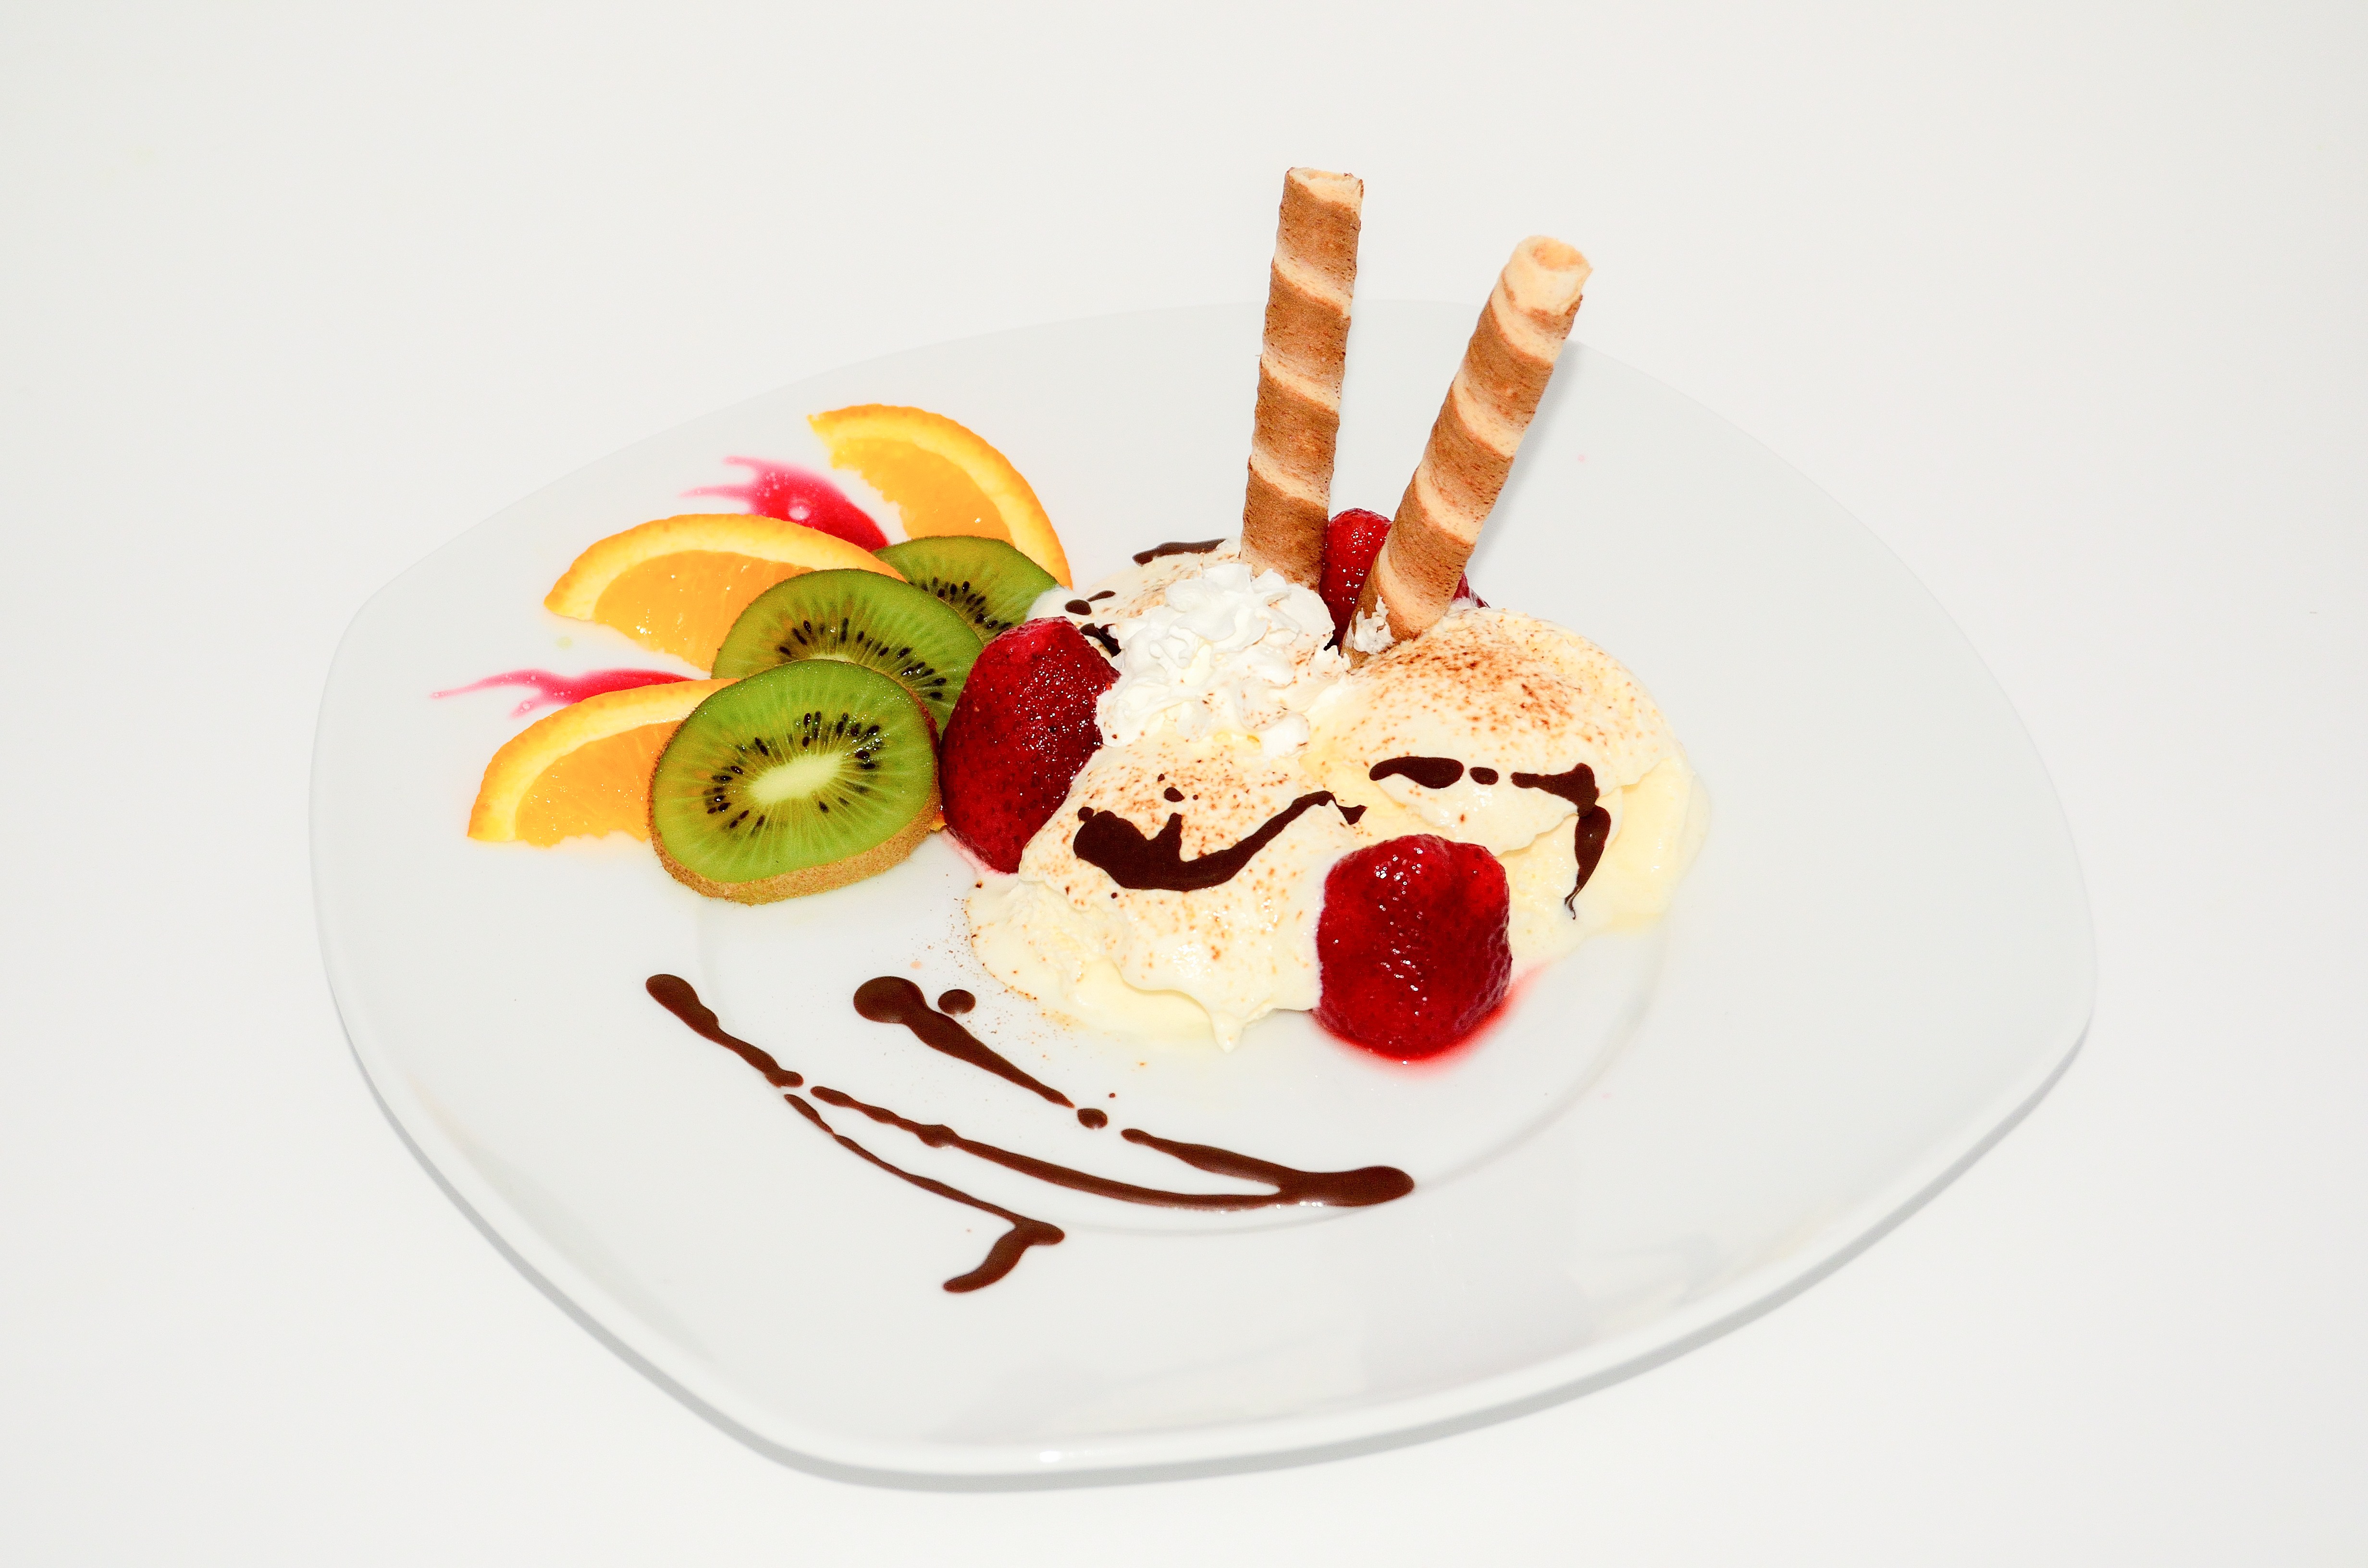
fruit, sweet, dish, meal, food, produce, breakfast, chocolate, ice cream, dessert, cuisine, cake, sweet dish, whipped cream, eating, sweets, flavor, sundae, the sweetness